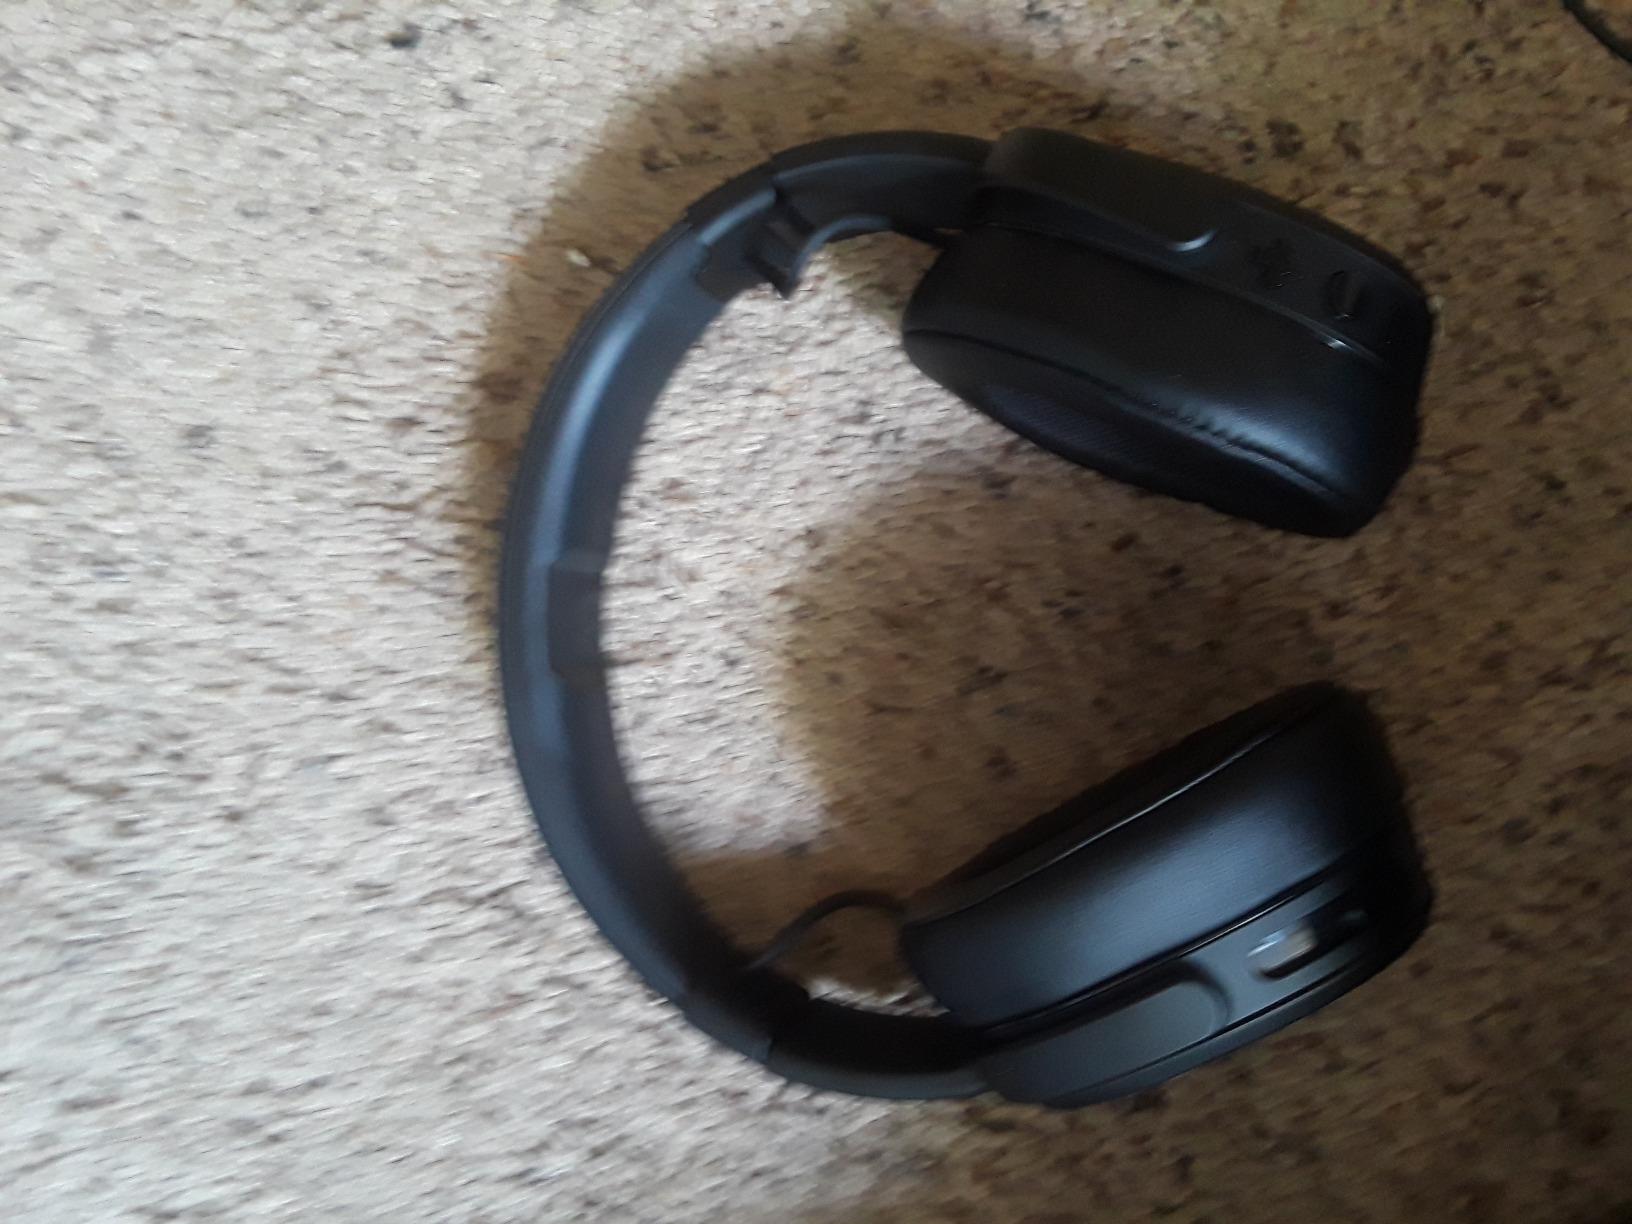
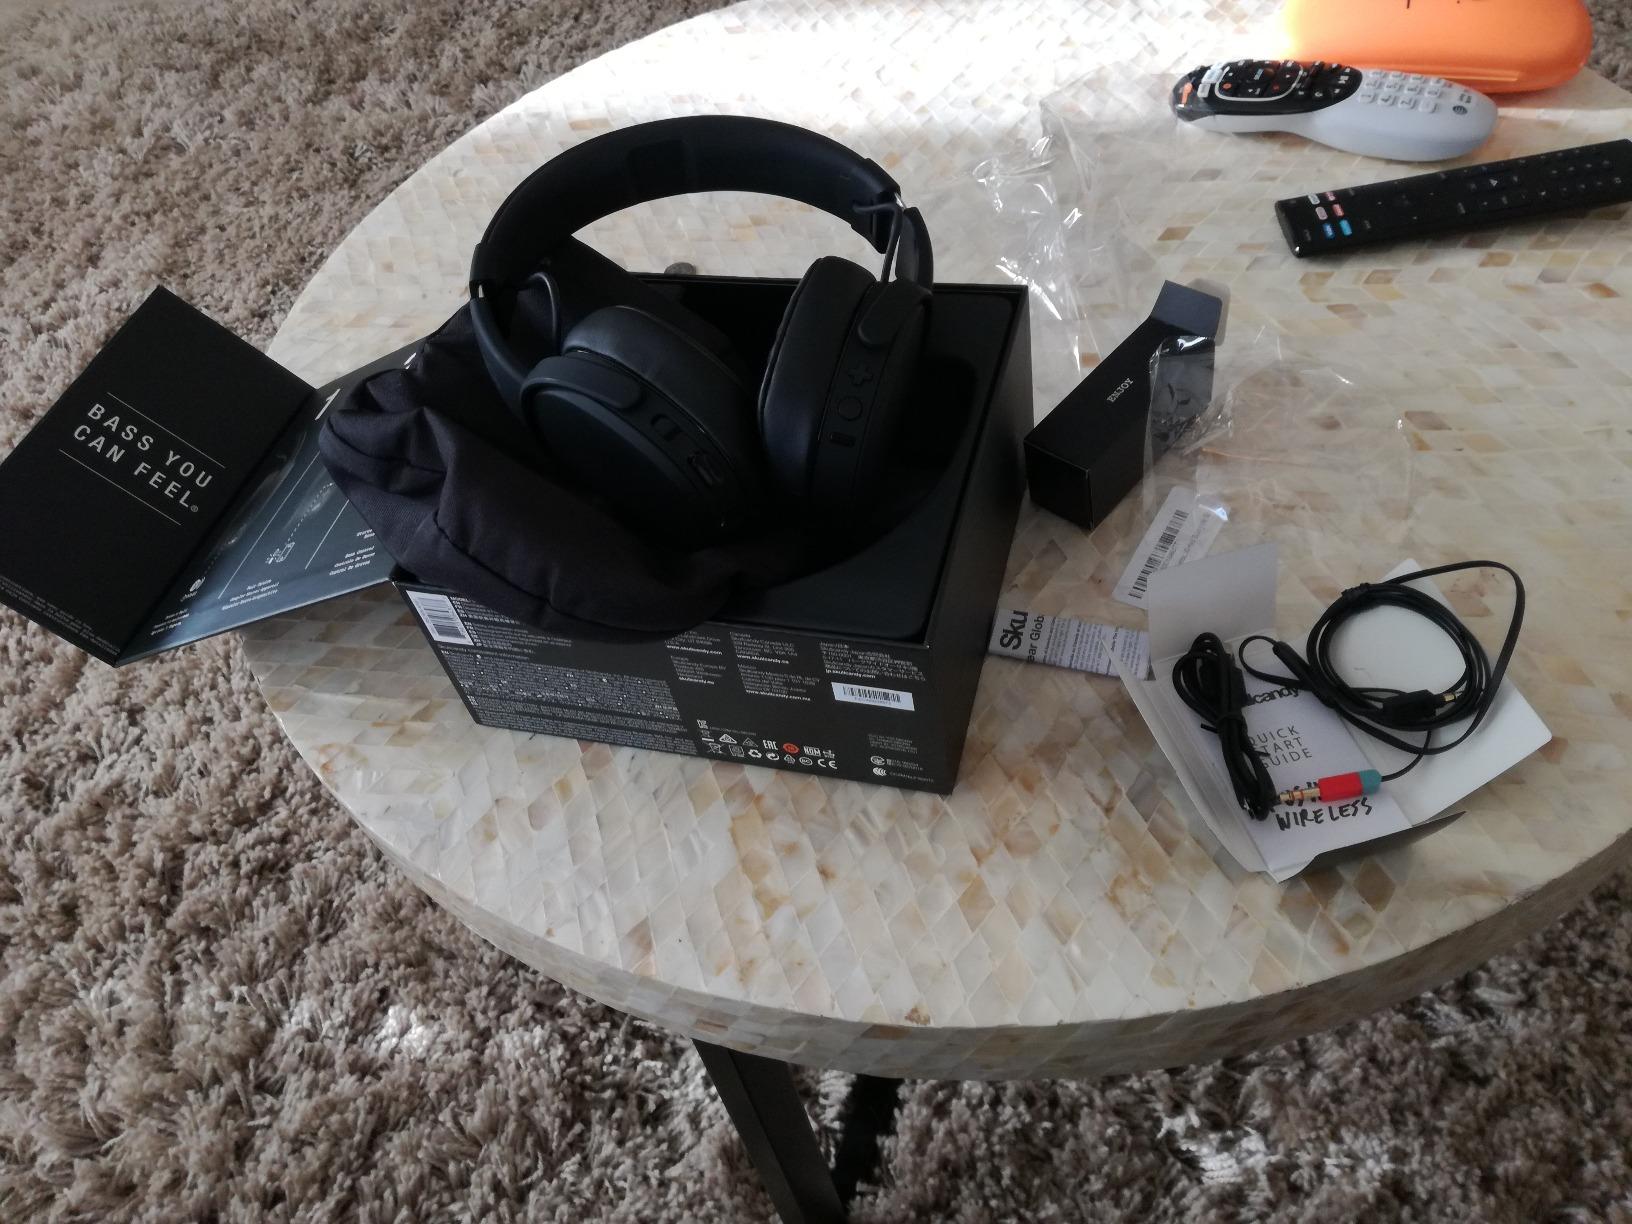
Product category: headphones
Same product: yes